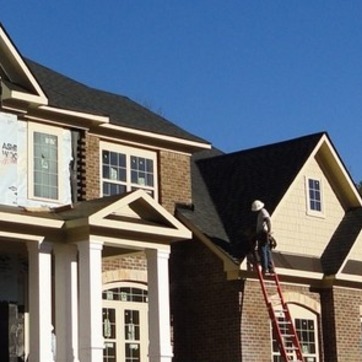
Material: brick